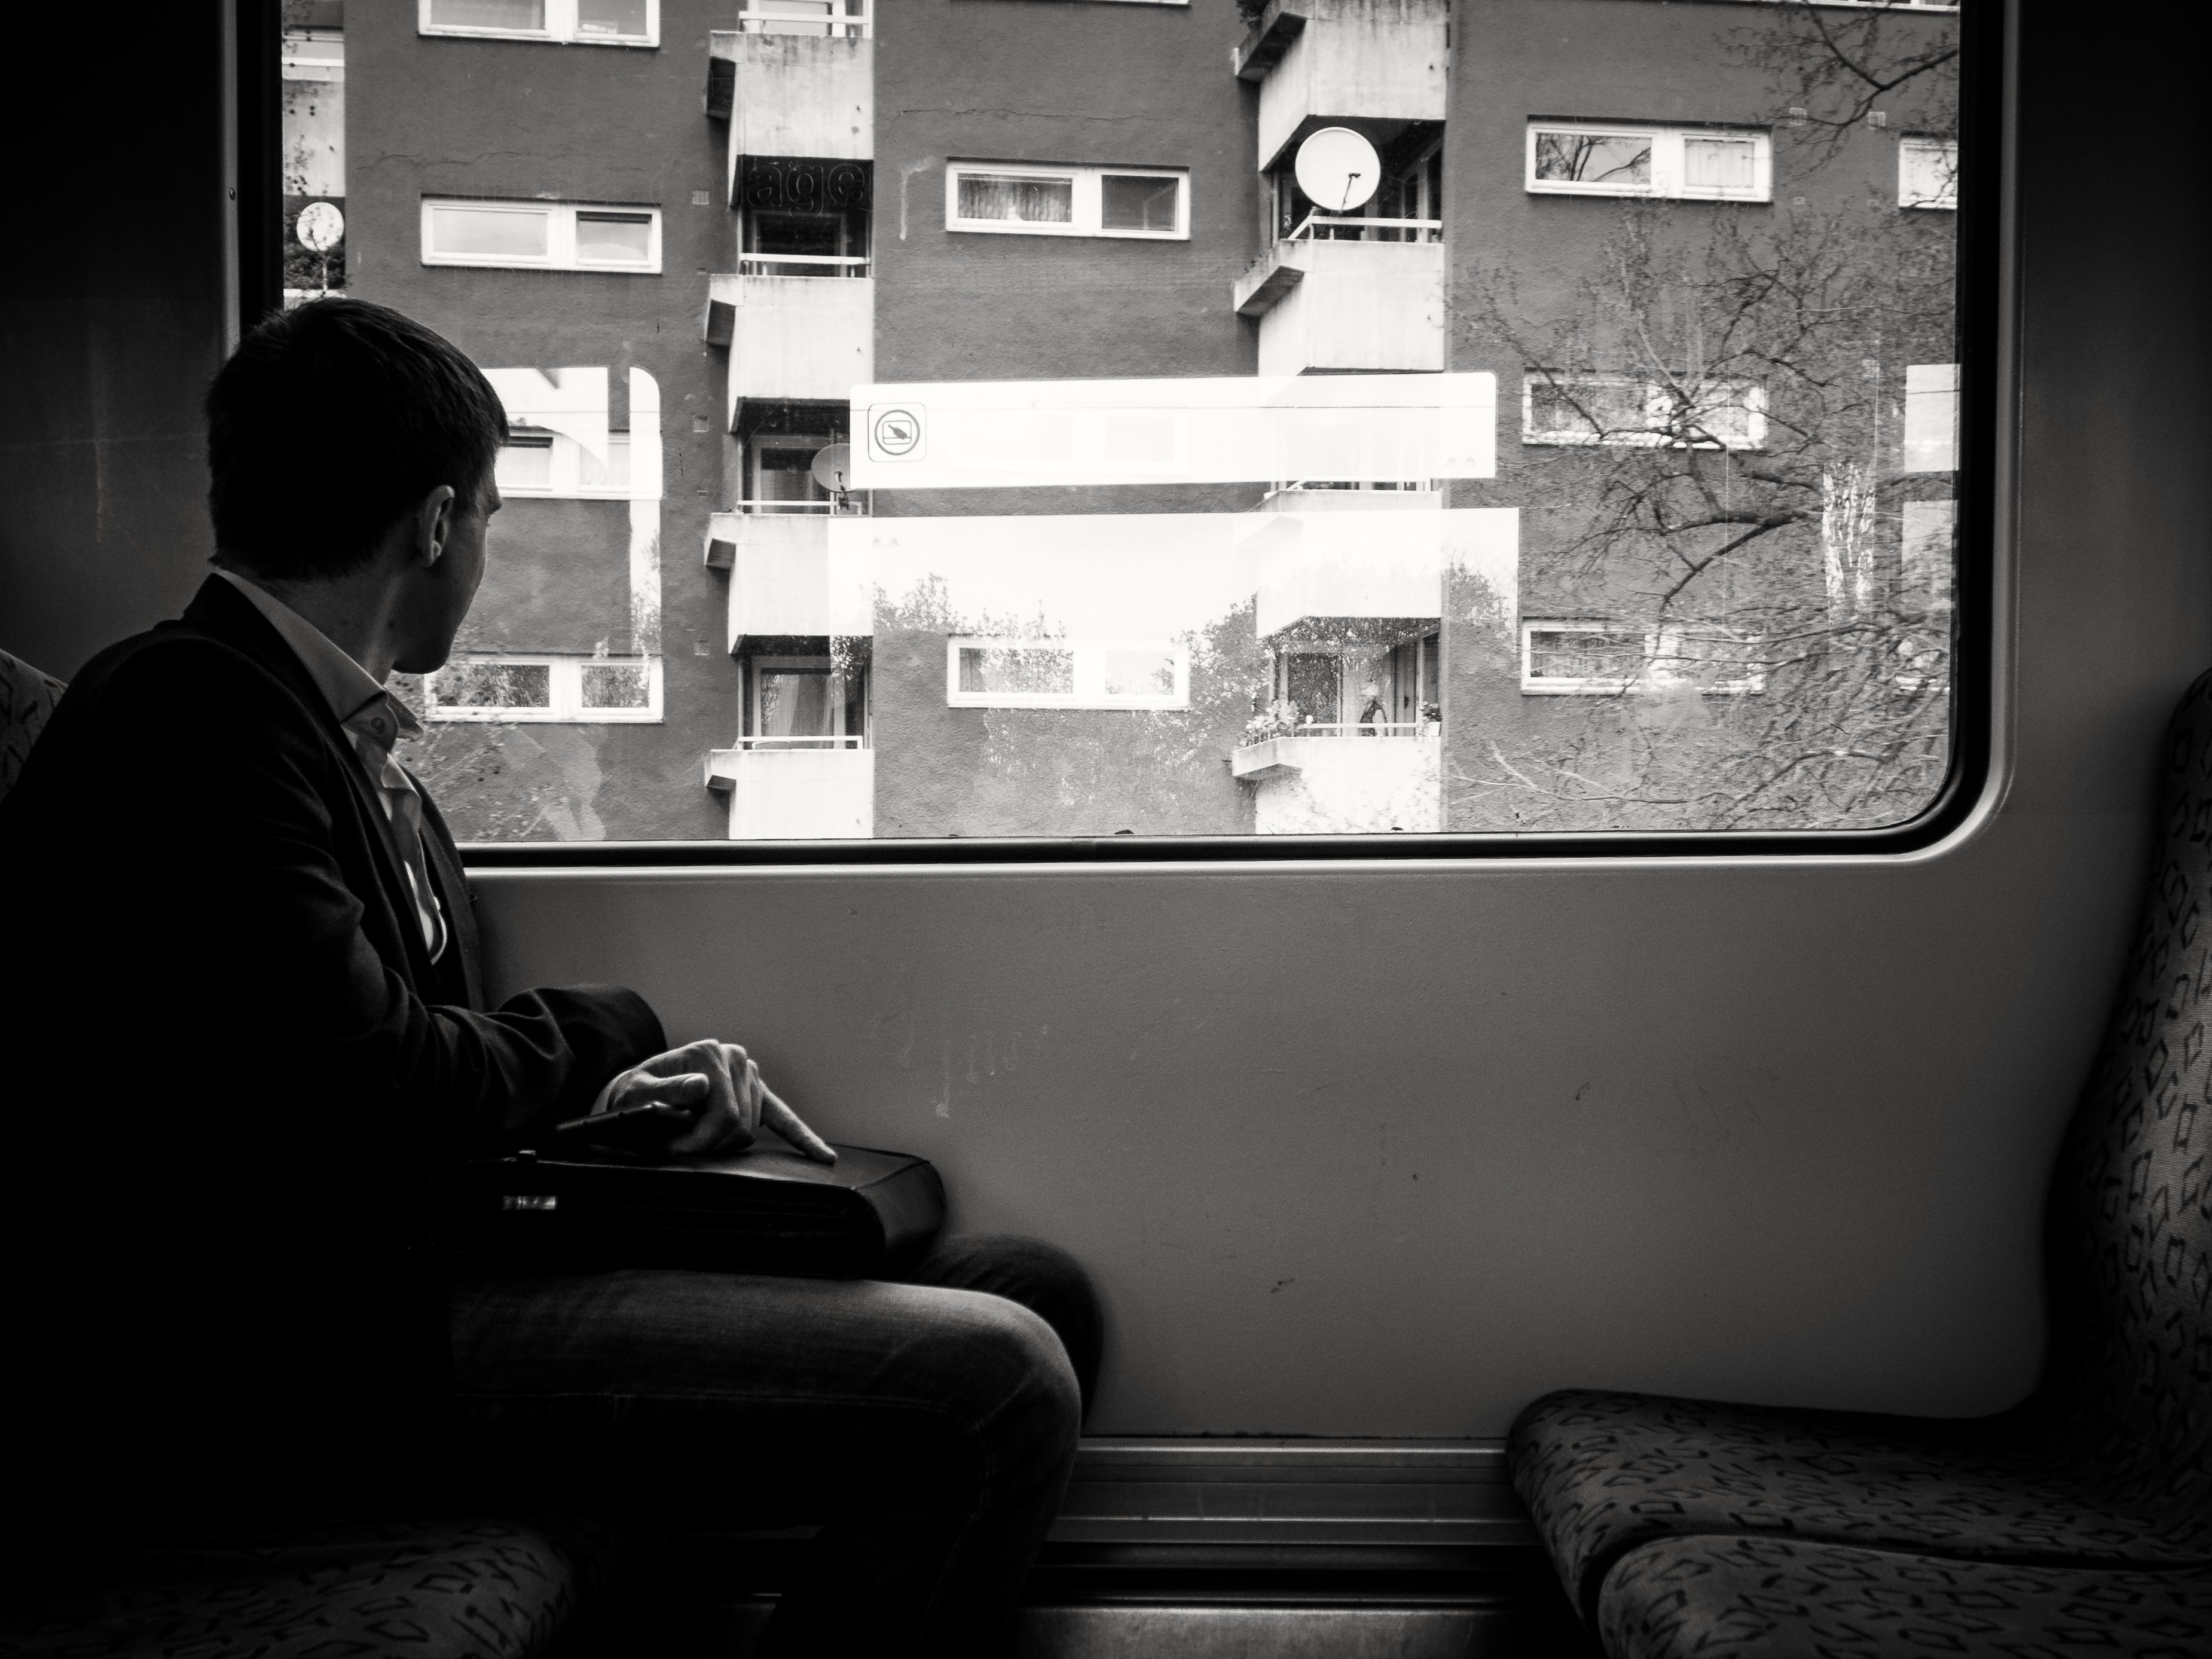
man, light, black and white, architecture, people, white, street, photography, window, city, train, explore, subway, metro, tram, streetcar, color, sitting, facade, black, monochrome, interior design, streetphotography, flickr, bw, blackandwhite, project, candid, creativecommons, design, trolleycar, stadt, photograph, germany, deutschland, berlin, fenster, sw, zug, scene, schwarzweis, image, tramway, shape, absent, sitzend, menschen, unposed, ungestellt, strasenfotografie, architektur, fassade, scheibe, ubahn, strasenbahn, mann, 365, 366, erwachsener, project365, projekt, szene, adult, photoaday, pictureaday, project366, streettog, tog, zweisichtde, zweisichtig, querformat, landscapeformat, 43, sonydscrx100ii, sonyrx100ii, bahn, businessman, sbahn, abwesend, commutertrain, suburbantrain, stadtbahn, citytrain, gesch ftsmann, monochrome photography, film noir